History of rail transport in Belgium

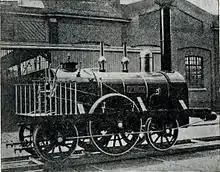
"Le Belge" ("The Belgian"; 1835) was the first steam locomotive built in continental Europe.

Belgium was heavily involved in the early development of railway transport. Belgium was the second country in Europe, after Great Britain, to open a railway and produce locomotives. The first line, between the cities of Brussels and Mechelen opened in 1835. Belgium was the first state in Europe to create a national railway network and the first to possess a nationalised railway system. The network expanded fast as Belgium industrialised, and by the early 20th century was increasingly under state-control. The nationalised railways, under the umbrella organisation National Railway Company of Belgium (NMBS/SNCB), retained their monopoly until liberalisation in the 2000s.